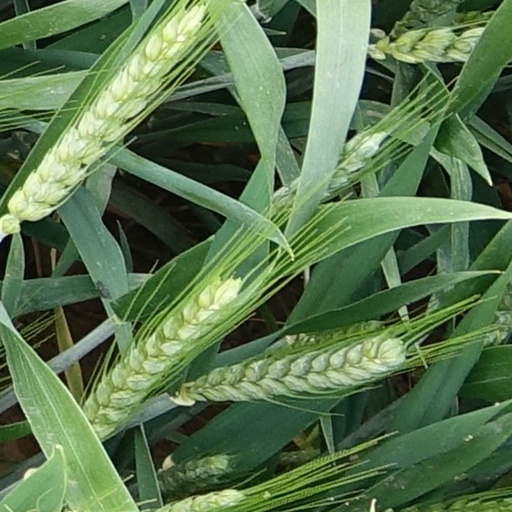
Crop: wheat